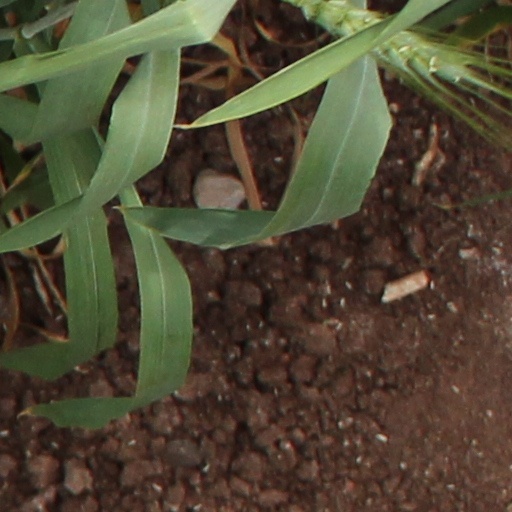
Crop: wheat